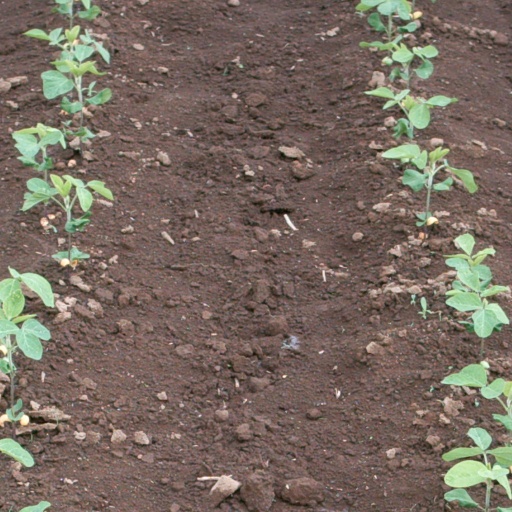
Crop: soybean